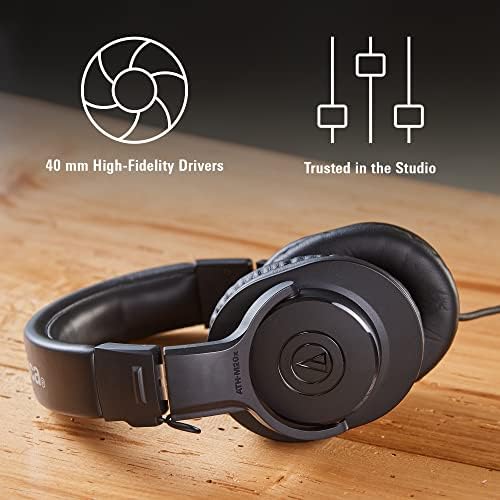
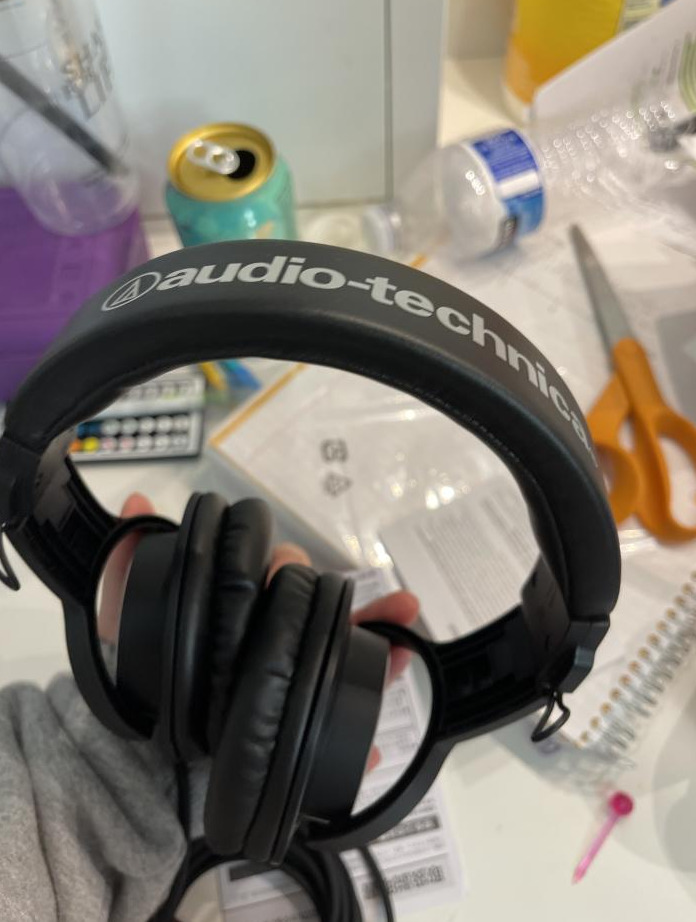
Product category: headphones
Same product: yes